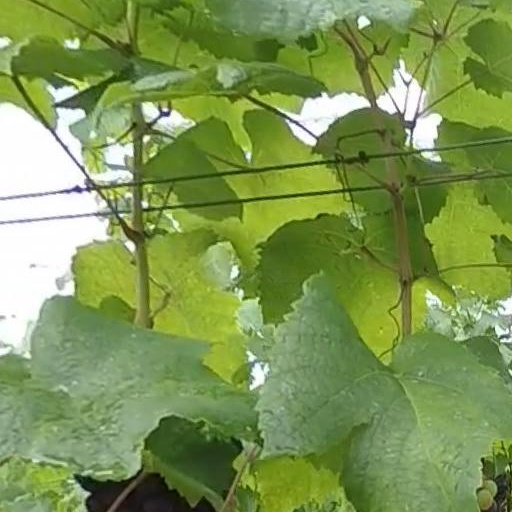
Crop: grape